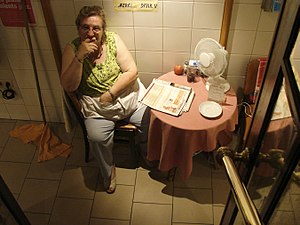
Toiletpasser
En toiletpasser i Belgien.
En toiletpasser er en person der passer og rengør offentlige toiletter og tager mod betaling for sine ydelser af de besøgende. I Danmark er den populære omtale- og tiltaleform for kvindelige og mandlige toiletpassere hhv. tissekone og tissemand. Toiletpassere sørger også for god orden og kan også sørge for at toiletterne ikke benyttes til at indtage euforiserende stoffer.